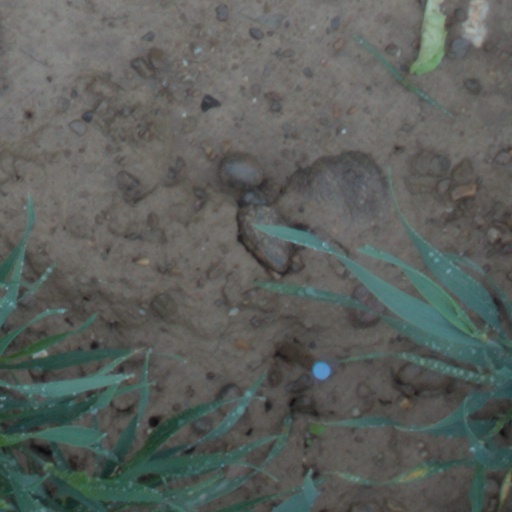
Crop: wheat